Paradise (nightclub)

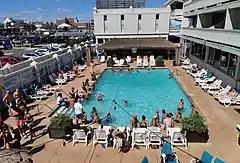
The swimming pool at Paradise in August 2020

Paradise is located adjacent to the boardwalk in Asbury Park, New Jersey. The street outside the venue is adorned with a rainbow crosswalk. Managed by Joseph "JoJo" Crisci, the club is attached to the Empress Hotel and features a heated outdoor swimming pool. Inside, it is split into two principal spaces: the main room and the Copper Bar. Lisa Rose of NJ.com wrote that "[a]lthough the club is geared toward the gay community, the crowd is eclectic, not limited by sexual orientation or age". Most of its clientele are in their early 20s to late 50s. Paradise is known for its dance music, comedy events and fundraisers. It runs a number of weekly drag shows, including "Bitchy Bingo" and tea dances.